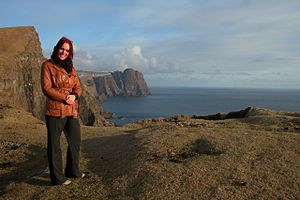
Elin Brimheim Heinesen
Elin Brimheim Heinesen
Skúvanes - Suðuroy - Færøerne. Person på billedet: Elin Brimheim Heinesen
Elin Brimheim Heinesen er en færøsk journalist, redaktør, sanger, sangskriver og komponist. Hun er uddannet magister i Æstetik & Kultur med bifag i Færøsk/Nordiske Sprog og Litteratur, hun studerede ved Århus Universitet 1984-1986 og 1989-1991. Efter at have boet i Danmark i over 20 år, flyttede hun tilbage til Færøerne i 2007, hvor hun blev direktør for Samvit, som var en offentlig institution under det færøske landsstyre, som stod for turisme og eksport af færøske varer: Hun var direktør for Samvit indtil rådet blev nedlagt i 2009. Mens hun boede i Danmark, arbejdede hun bl.a. som direktør, projektleder, som redaktør og som selvstændig erhvervsdrivende med egen virksomhed. Fra september 2009 til maj 2012 var hun ansat som medie og udviklingsleder i Kringvarp Føroya. Siden maj 2012 har hun arbejdet som selvstændig, i en periode var hun journalist på nyhedsportalen portal.fo, efter at denne blev solgt til Knassar. Hun deltager også aktivt i samfundsdebatten på Færøerne og var en aktiv debattør i forbindelse med Sea Shepherds aktion mod grindefangst, Operation GrindStop 2014. I februar 2014 blev hun valgt i bestyrelsen for den nye færøske filmforening Føroysk Filmsfólk.